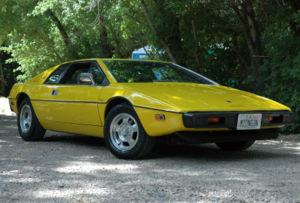
La Lotus Esprit est une automobile du constructeur britannique Lotus. Voiture de sport deux places, elle est dérivée d'un concept car d'Italdesign présenté à Turin en 1972, avec moteur à l'arrière, un châssis-poutre en acier, et une carrosserie en polyester stratifié. Fabriquée de 1976 à 2004, c'est une des voitures de sport les plus longtemps fabriquées de l'histoire de la construction automobile de série. Elle a connu vingt-quatre variantes.